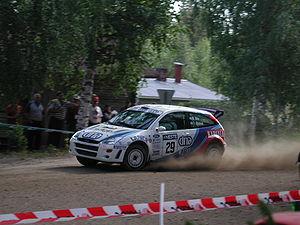
Markku Alén, dit Mister maximum attack, est un pilote de rallye finlandais, né le 15 février 1951 à Helsinki.